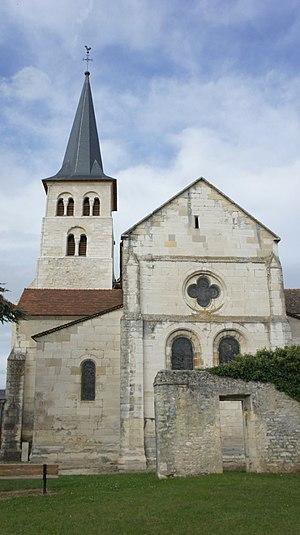
église d'Hermonville vue de l'est.